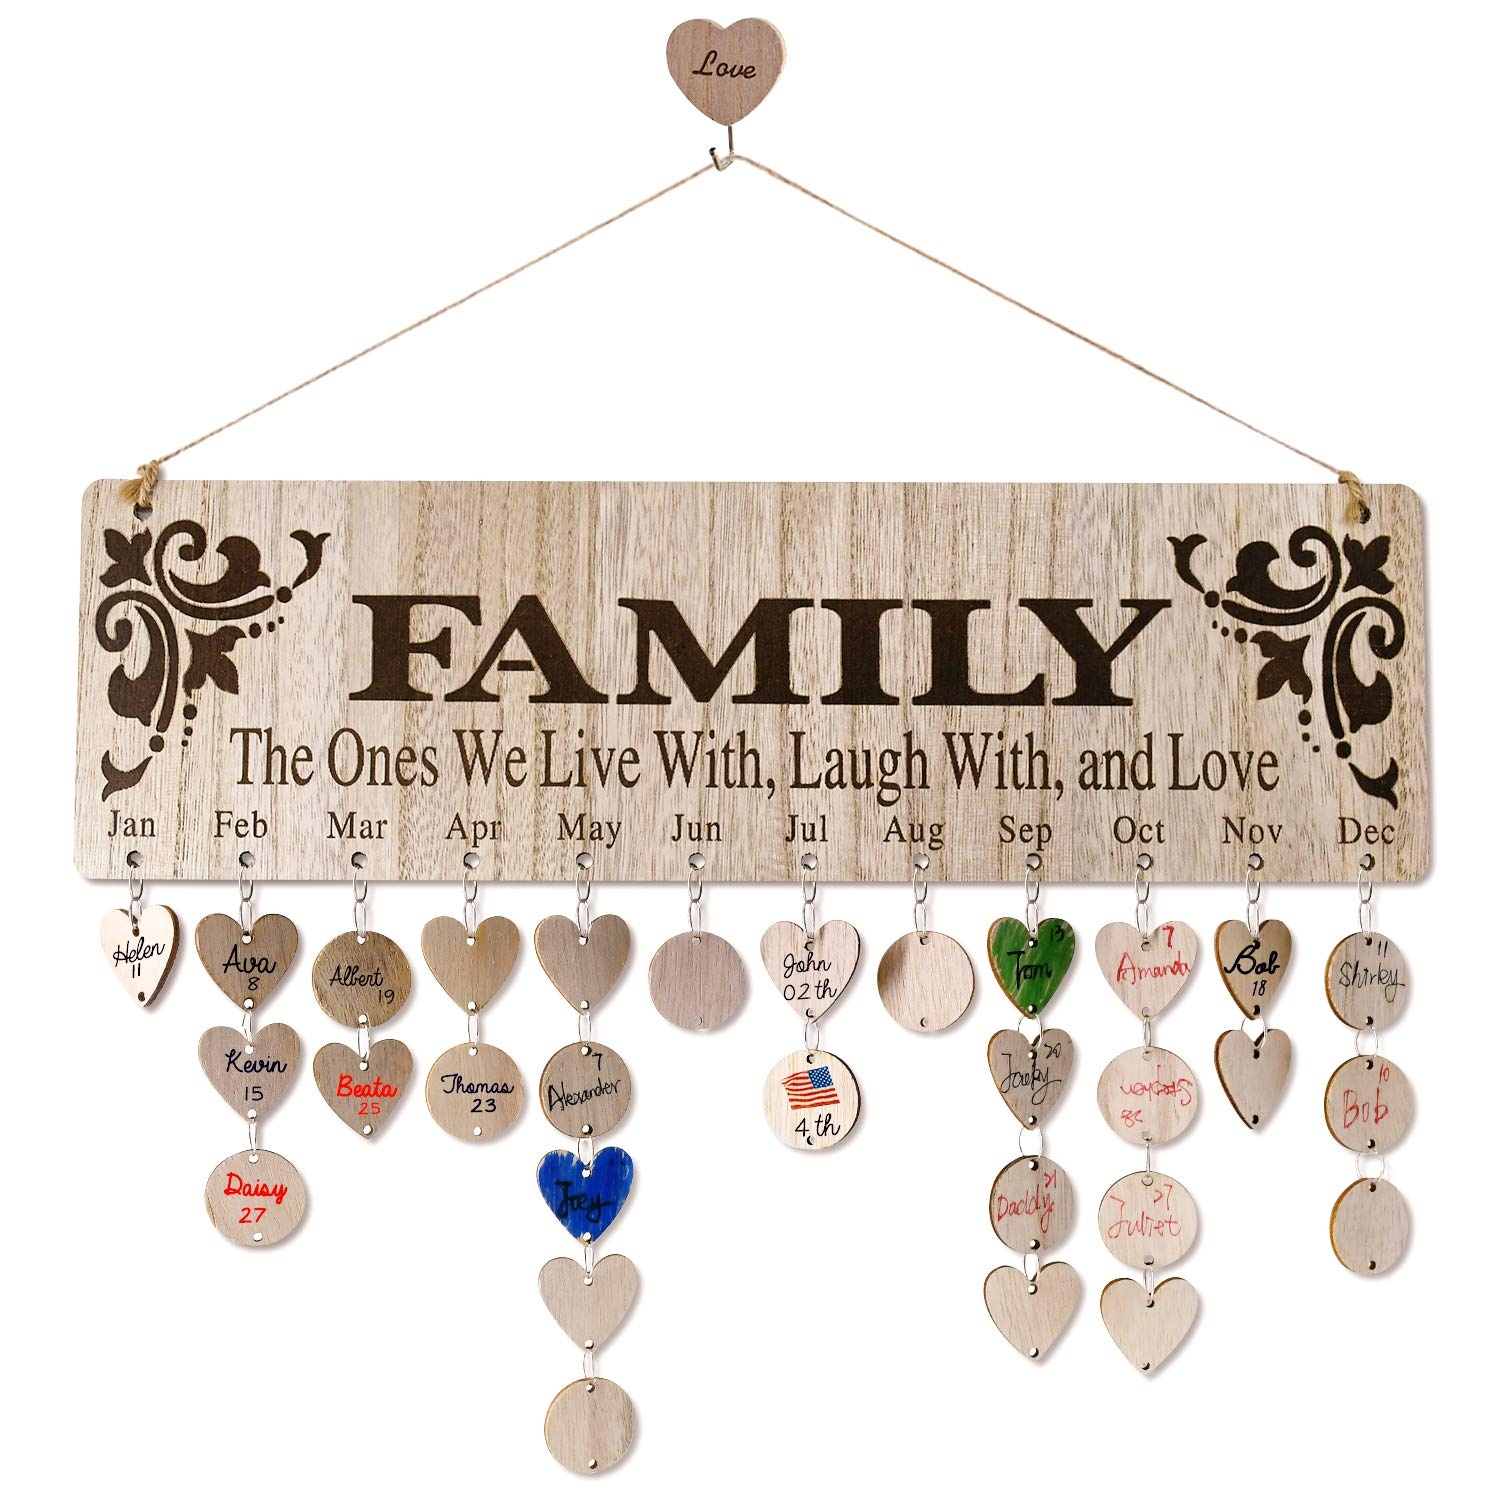
Wooden Reminder Tracker Calendar Board Wall Hanging
The Best Gifts for Mom That’ll Make Her Feel Special Great Way to Keep All Family Birthdays & Anniversary If you are a socialite（Make many friends）, or a person living in a large family, or a poorly memory grandparent. Do you often forget the birthday and anniversaries or other important days of your family or friends? So missed to express your love on time. Then you need a reminder calendar plaque which can tracker important date. Put the names and birthdates on this birthday board tags. And hang the record calendar on wall.Dates at a glance! Because it keeps all your birthdays in one place.So never forget a birthday again. It really makes record and viewing your special dates even easier! A Best Gift To Express Our Love To Our Family Family Birthday Tracker - Never forget the birthday or celebration again! Funny Great Way to Keep All Family Birthdays & Anniversary’s Great Family Game/Memories- I love the fact that my whole family is enjoyed putting thier own names on it, we actually made it as a game. Wall hanging Calendar,unique home decor! Family Sign Wall Decor Family is everything FAMILY - The Ones We Live With, Laugh With, and Love Personalized gifts make for the most thoughtful gifts! Mother's Day Gifts for Mom Grandma Birthday Gifts Christmas Gifts I'm no longer the mum who forgets! This wooden birthday organizer would make a great gift for any mum, nanny, grandma etc as it has really helped me to have a more organised family. We only need write the name and date of birthdays , anniversary,due dates on the tags and hang it below the appropriate month. In this way the dates at a glance! It really makes viewing your special dates even easier! So we can now remember the birthdays of our huge extended family. I'm no longer the mum who forgets! Package Includes: 1 x FAMILY w/Saying Sign Board (L x W x T, 15.7x4.7x0.2 inch / 40x12x0.5 cm) 50 x Round Wooden Discs (Diameter, 1.2 inch/3 cm , Thickness: 0.1 inch / 0.2 cm) 50 x Heart Wooden Discs (Diameter, 1.2 inch/3 cm, Thickness: 0.1 inch / 0.2 cm ) 100 x Key Rings (Diameter, 0.5 inch / 1.2 cm ) 1 x 'LOVE' Sign Wooden Hooks w/Adhesive 1 x Jute Rope (20 inch / 50 cm) P lease Note: 1. The wooden circles and hearts haven't any text or pattern, but you can write or draw, please make the most of your DIY ideas. 2. To avoid bleeding into wood making names blurry, It is better to use a gel based pen or a ultra-fine point Sharpie Marker.
Brand: JO#
Category: Home & Garden > Decor > Decorative Plaques